Southbridge Municipal Airport

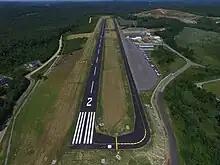
Southbridge Municipal Airport (July 2022)

Southbridge Municipal Airport is a public airport located two miles (3 km) north of the central business district (CBD) of the Town of Southbridge, a city in Worcester County, Massachusetts, USA. The airport is owned and operated by the Town of Southbridge and overseen by the Southbridge Municipal Airport Commission. It covers , has a single runway, averages 142 flights per day, and has approximately 30 aircraft based on its field. The airport has a diner at its location called, The Flight Deck Southbridge. www.theflightdecksouthbridge.com. This diner is owned by Sarah and Mike Lemovitz of Sturbridge, MA. The airport sustained damage on June 1 from the 2011 New England tornado outbreak.